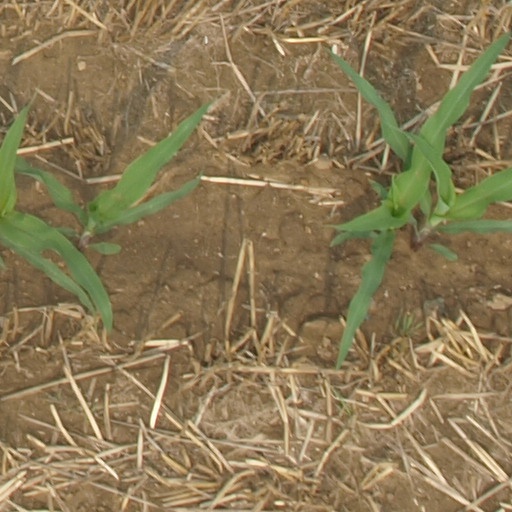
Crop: maize; corn